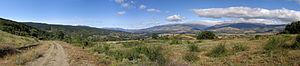
Petit panorama de la vallée d'Osséja sur lequel on peut aussi voir les villes de Bourg-Madame et Puigcerdà.
Osséja est une commune française, située à l'ouest du département des Pyrénées-Orientales en région Occitanie. C'est, avec Saillagouse, Font-Romeu et Bourg-Madame, l'une des principales communes de Cerdagne.